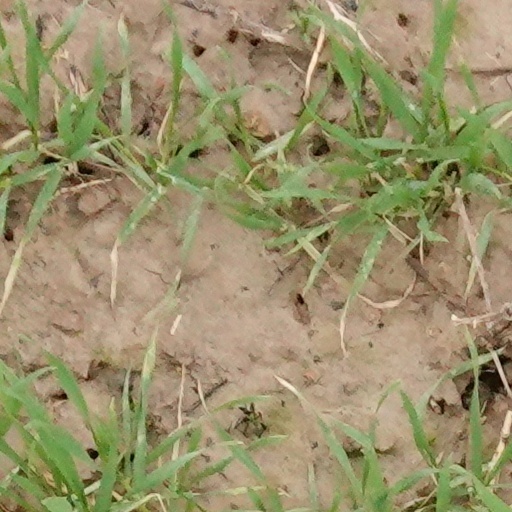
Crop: wheat